Operation Horseshoe

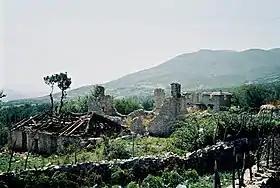
Ruins near Morinë in the White Drin valley, at the border between Albania and Kosovo. Morina was attacked on 23/24 May 1998 by the Yugoslav Army.

Daniel L. Byman and Kenneth M. Pollack date Operation Horseshoe's effective beginning to the summer of 1998, when hundreds of thousands of Kosovar Albanians were driven from their homes. Hanspeter Neuhold stated that KLA attacks after the Holbrooke-Milošević Agreement of October 1998 resulted in new Serb offensives which culminated in Operation Horseshoe directed not only against KLA fighters but also including systematic expulsions of Kosovar civilians. Michael J. Dziedzic stated that the Serbian offensive, known as Operation Horseshoe, was already in motion on 20 March 1999.